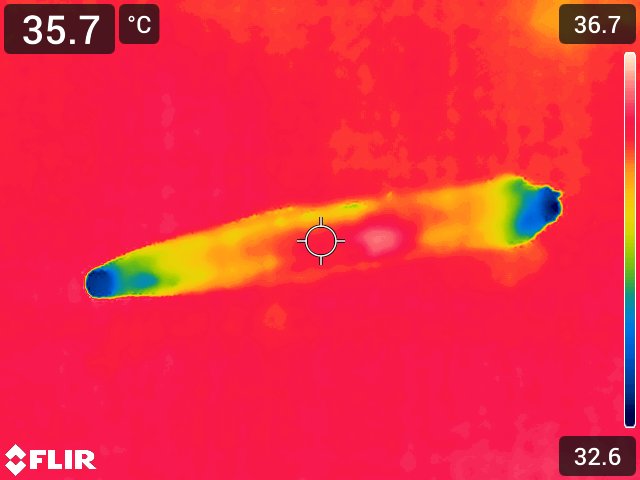
Maturity: over_matured